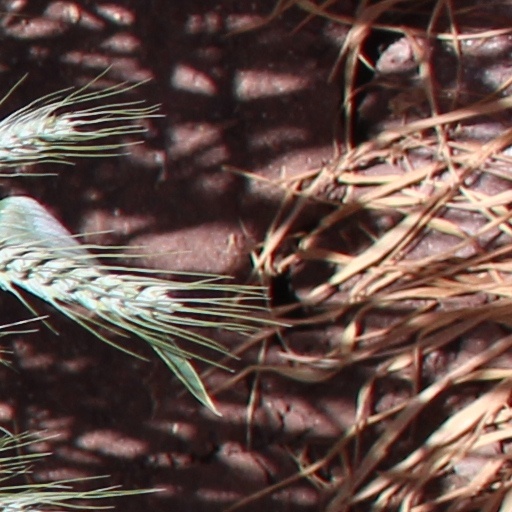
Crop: wheat